Battle of Green Spring

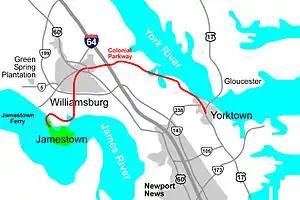
Green Spring's location relative to 21st-century highways

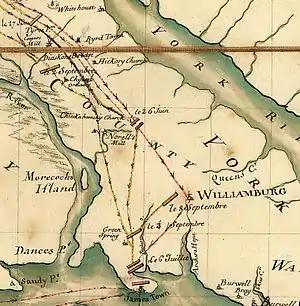
Detail from a 1781 French map prepared for Lafayette depicting the Williamsburg/Jamestown area and the movements of Lafayette and Cornwallis. The Green Spring conflict is labelled "le 6 Juillet".

The Battle of Green Spring took place near Green Spring Plantation in James City County, Virginia during the American Revolutionary War. On July 6, 1781 United States Brigadier General "Mad" Anthony Wayne, leading the advance forces of the Marquis de Lafayette, was ambushed near the plantation by the British army of Earl Charles Cornwallis in the last major land battle of the Virginia campaign prior to the Siege of Yorktown.